Typhoon Zeke

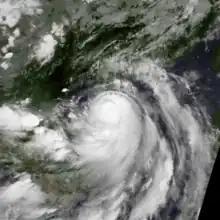
Typhoon Zeke at peak intensity approaching Hainan on July 12

Typhoon Zeke, known in the Philippines as Typhoon Etang, was the first of two typhoons to make landfall in China within a week during mid-July 1991. An area of disturbed weather developed east of the Philippines towards the end of the first week of July. Tracking west-northwestward, the disturbance organized into a tropical depression on July 9. After tracking across the Philippines, where it left two people missing and injured three others, the depression intensified into a tropical storm on July 10. The storm steadily deepened as it moved across the South China Sea, and on July 12 it strengthened into a typhoon. While at its peak intensity of , Zeke moved onshore at Hainan, where it began to weaken. The system tracked across Vietnam on July 13, and dissipated within two days after moving inland.